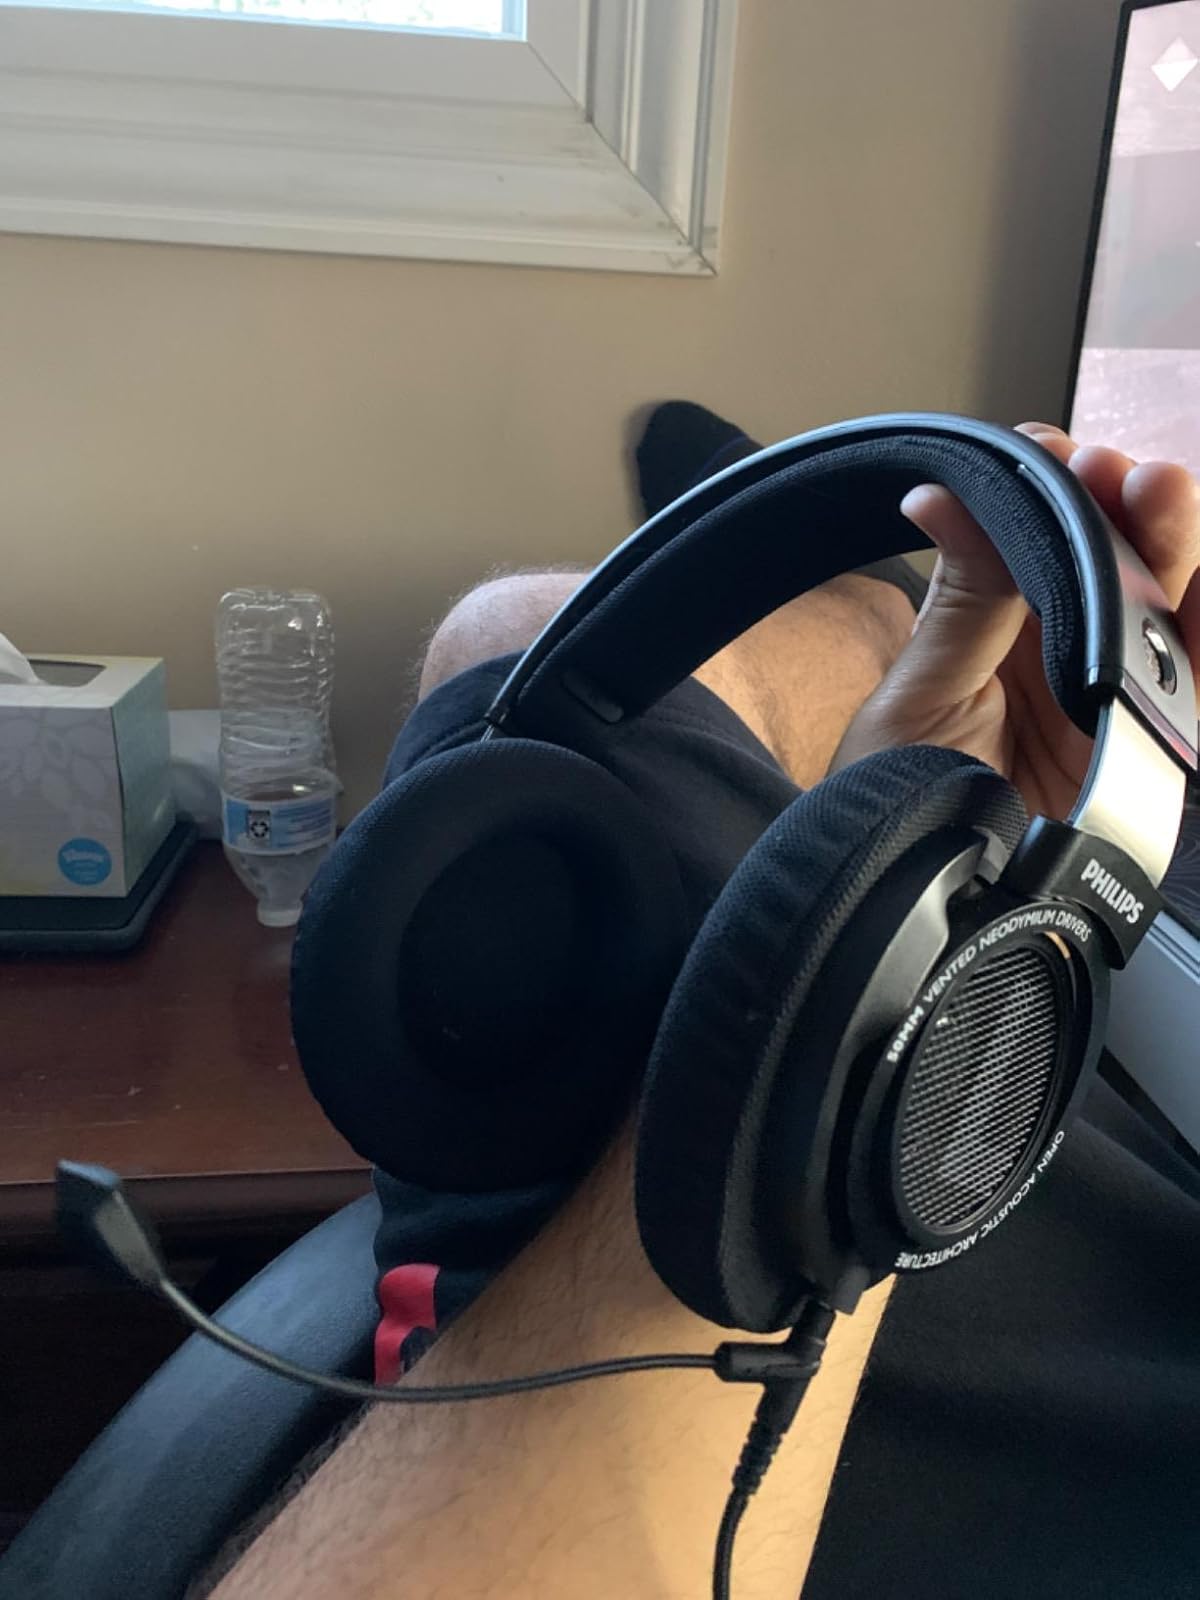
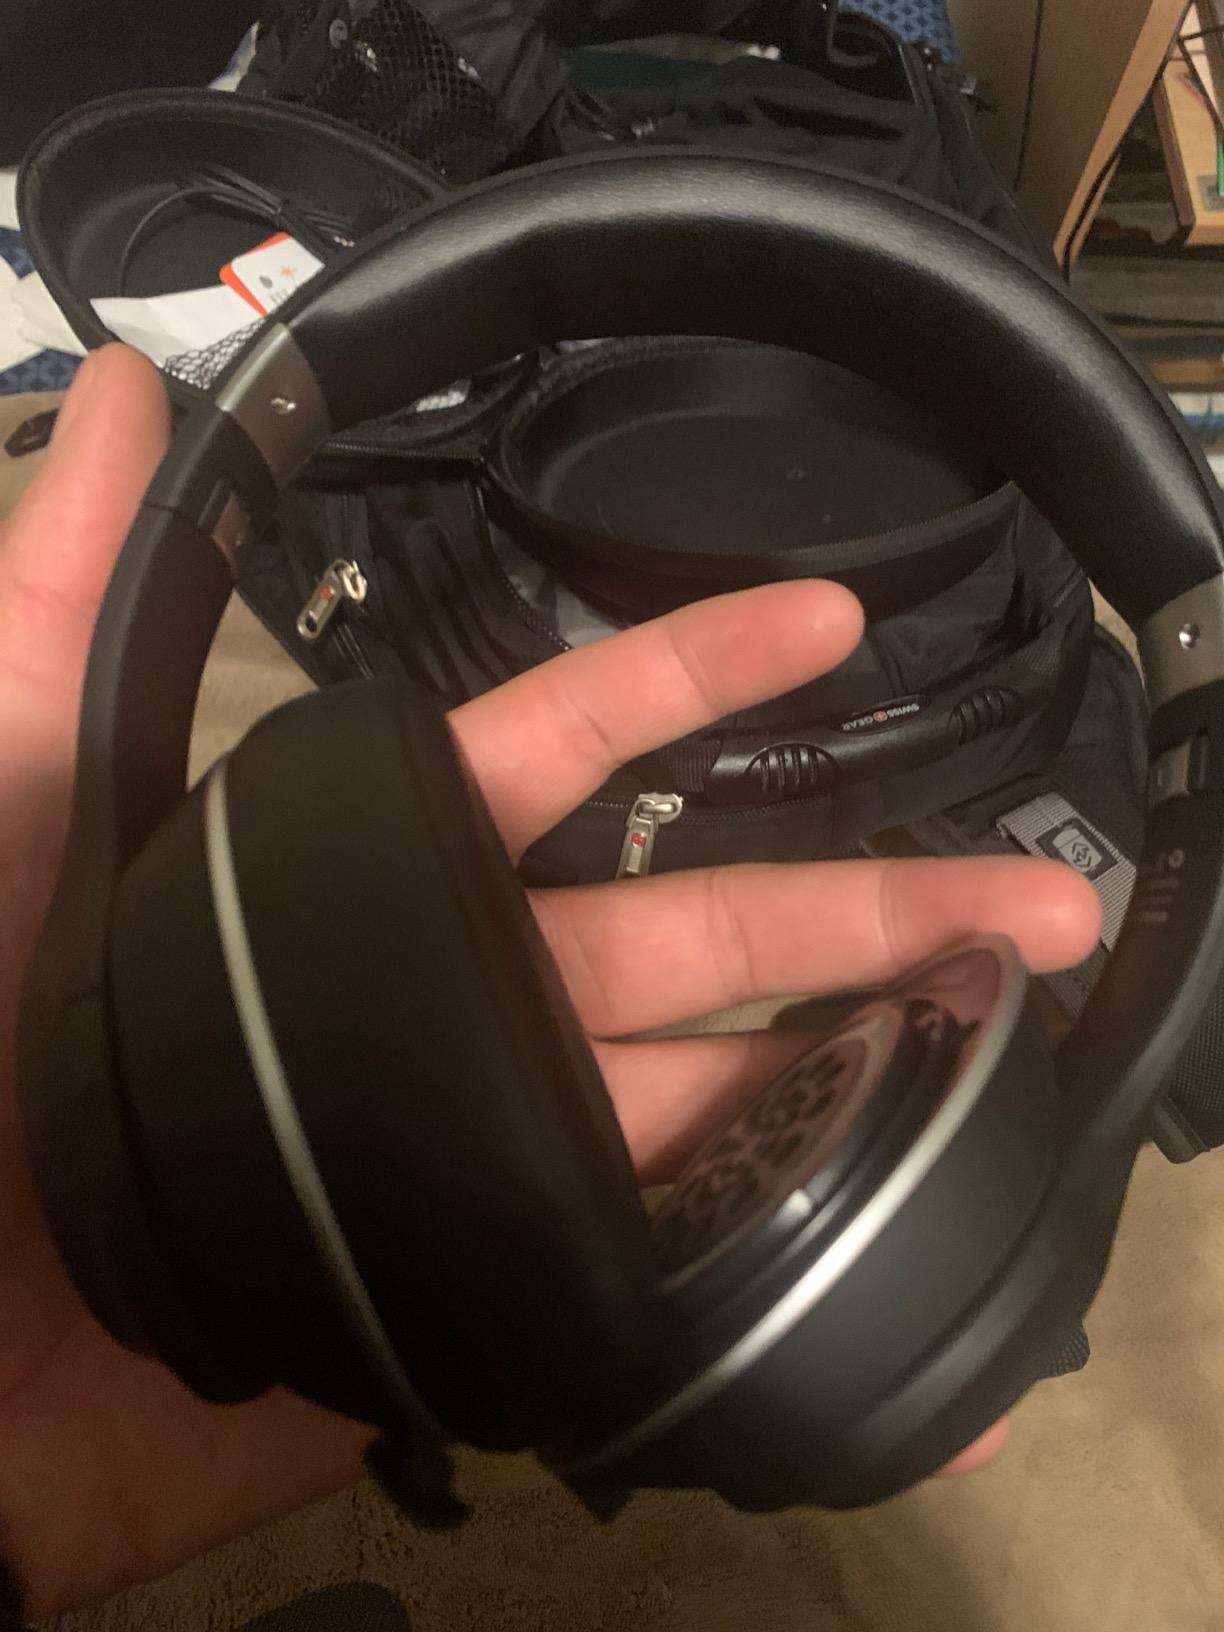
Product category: headphones
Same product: no